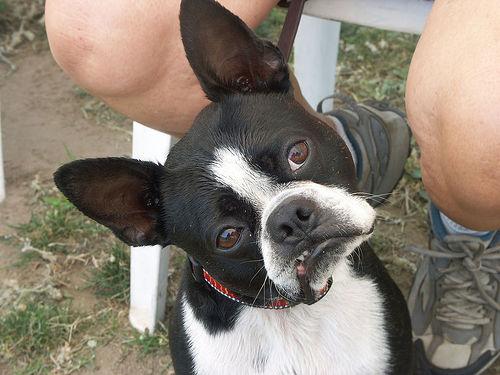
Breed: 230-n000084-Boston_bull